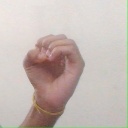
अक्षर: ऊ